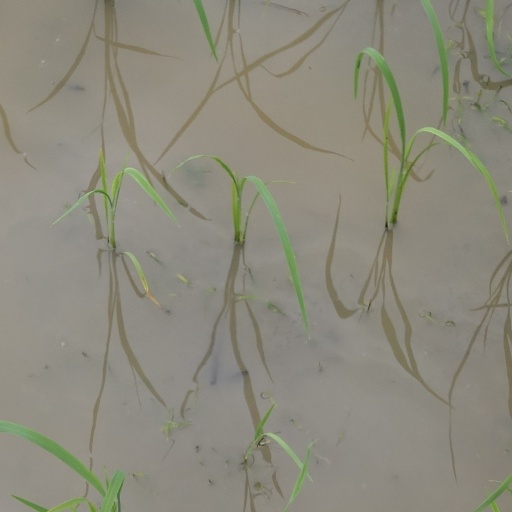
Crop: rice